Reactions to the 2008 Mumbai attacks

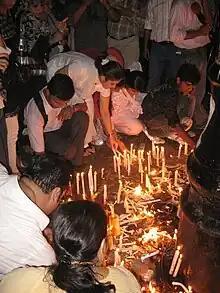
Candle light vigils were held in the following days.

Reactions to the 2008 Mumbai attacks were on the local, national and international levels.